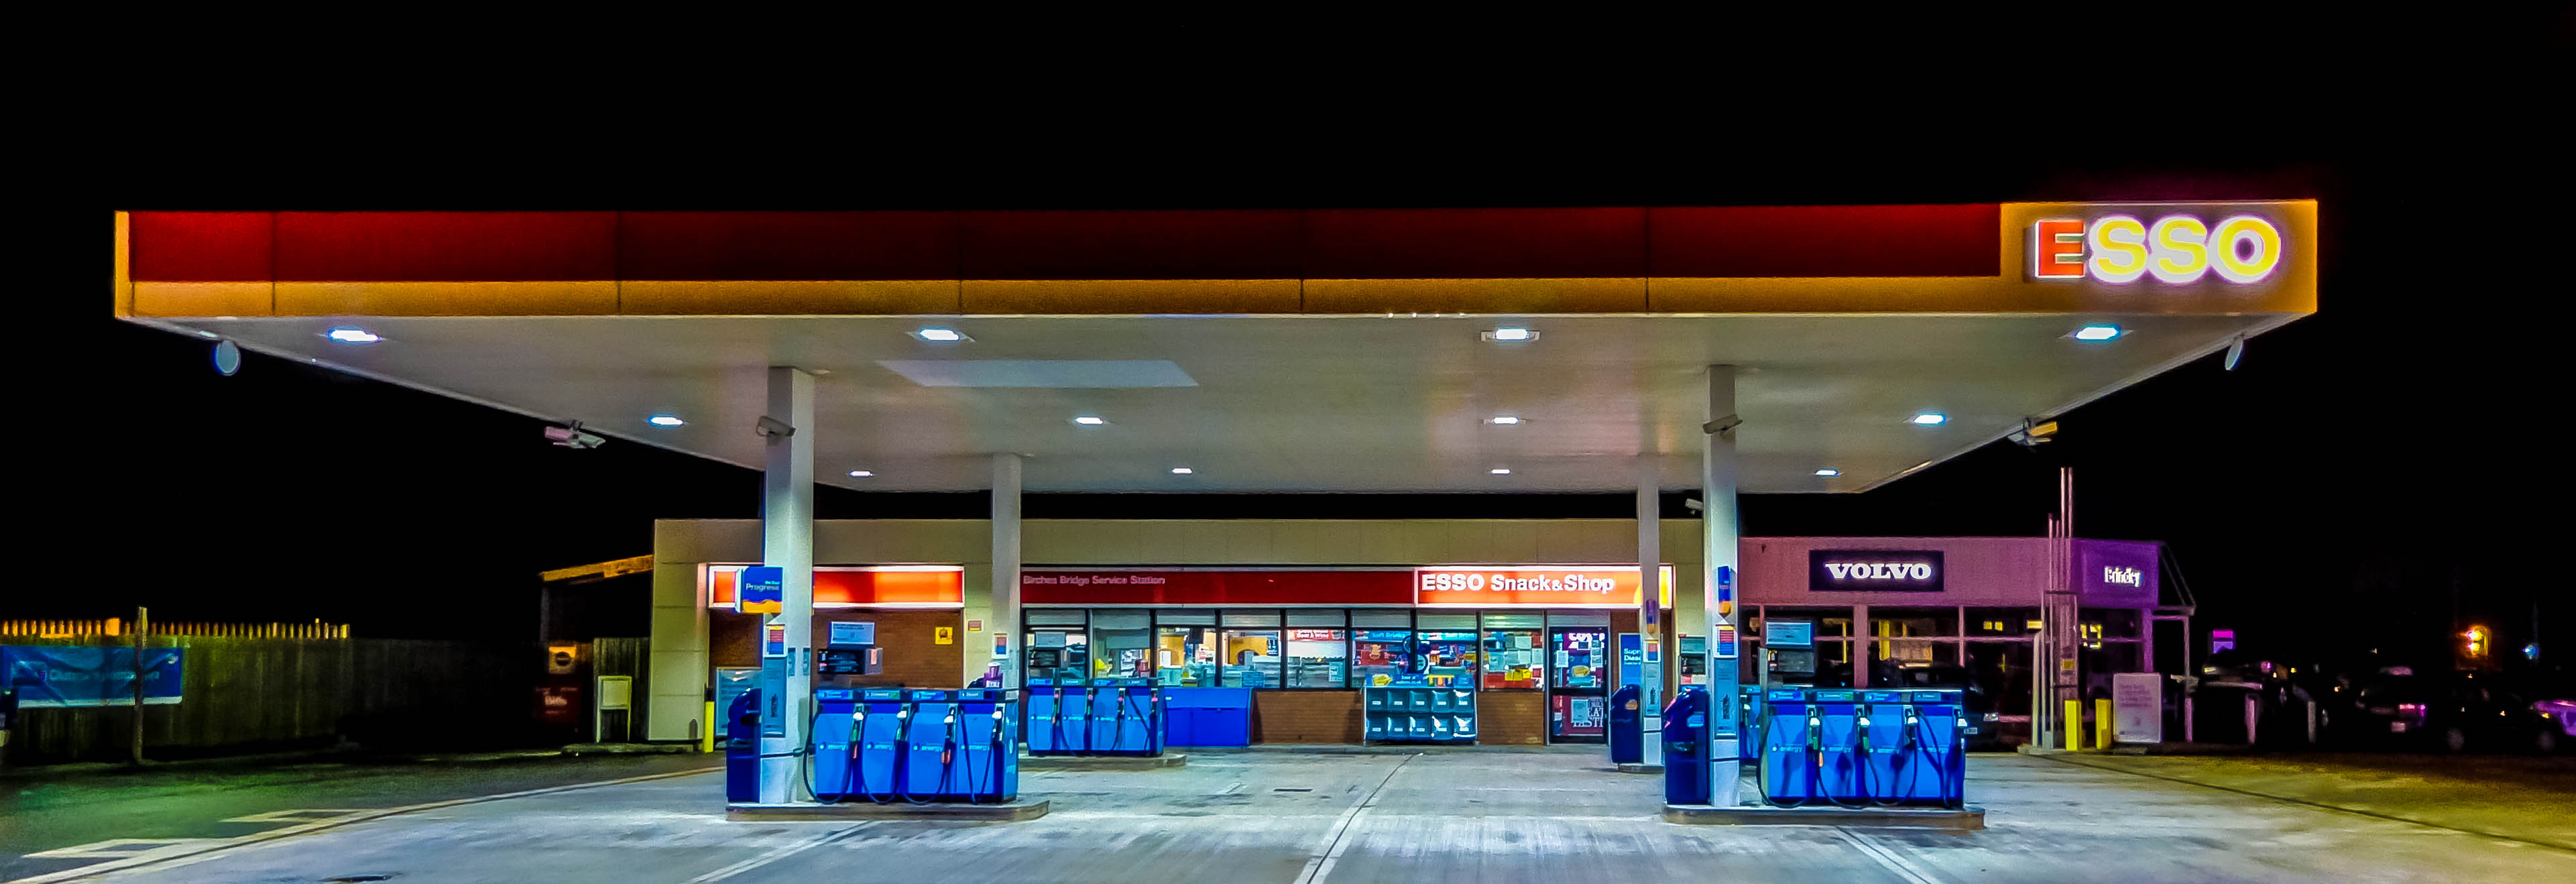
night, station, signage, hdr, infrastructure, gas, blinkagain, gasstation, petrol, esso, petrolstation, catchycolorsblue, display device